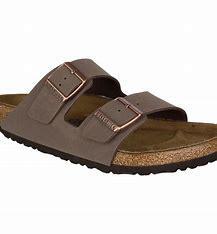
Brand: Birkenstock
Model: 100